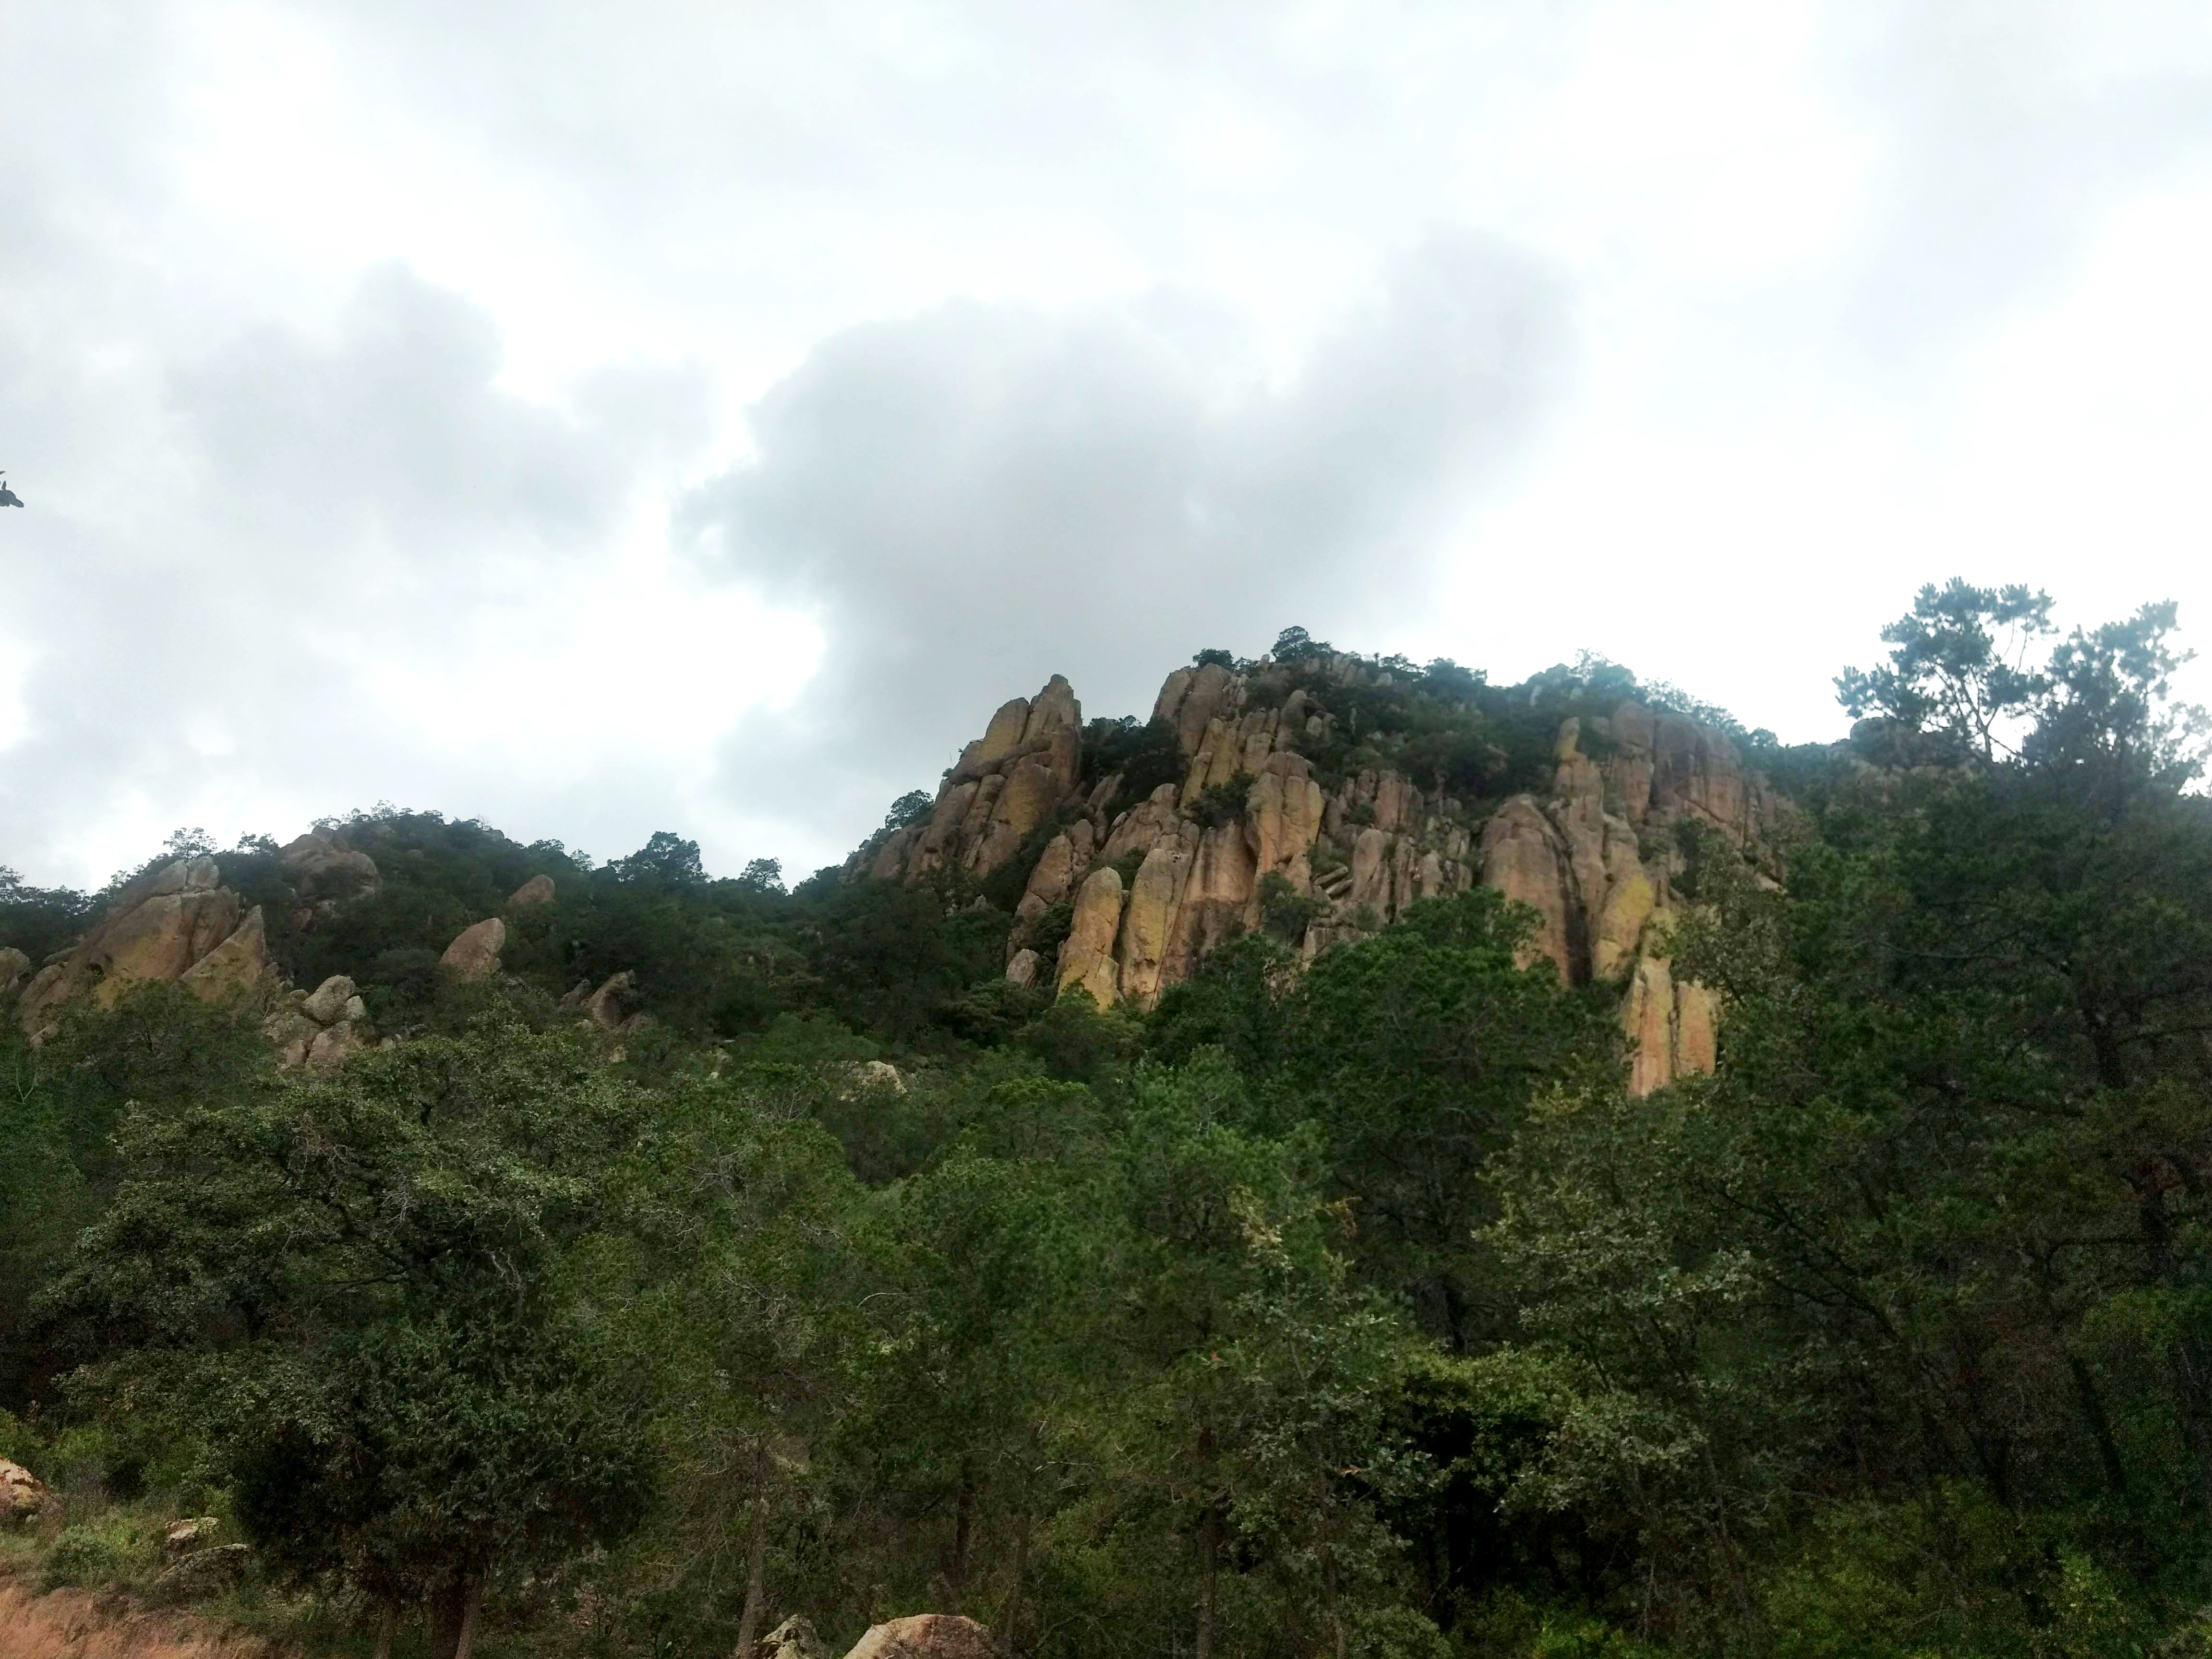
sierra, nature, green, mountain range, vegetation, nature reserve, mountainous landforms, rock, mountain, escarpment, sky, hill station, tree, hill, national park, shrubland, formation, mount scenery, outcrop, terrain, biome, plateau, forest, plant community, geology, cliff, ridge, landscape, bedrock, jungle